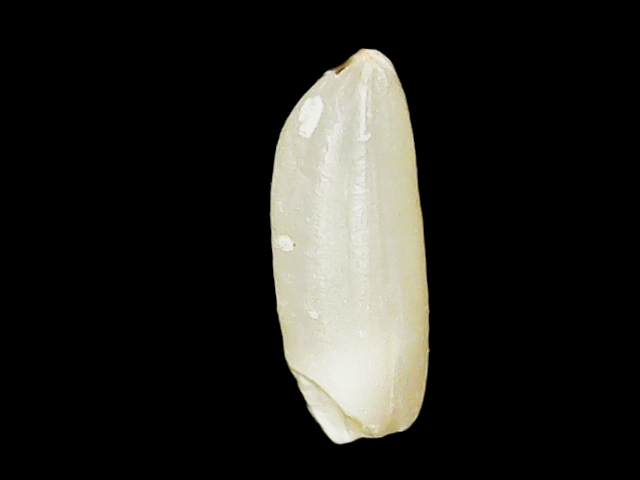
Rice variety: Binadhan12